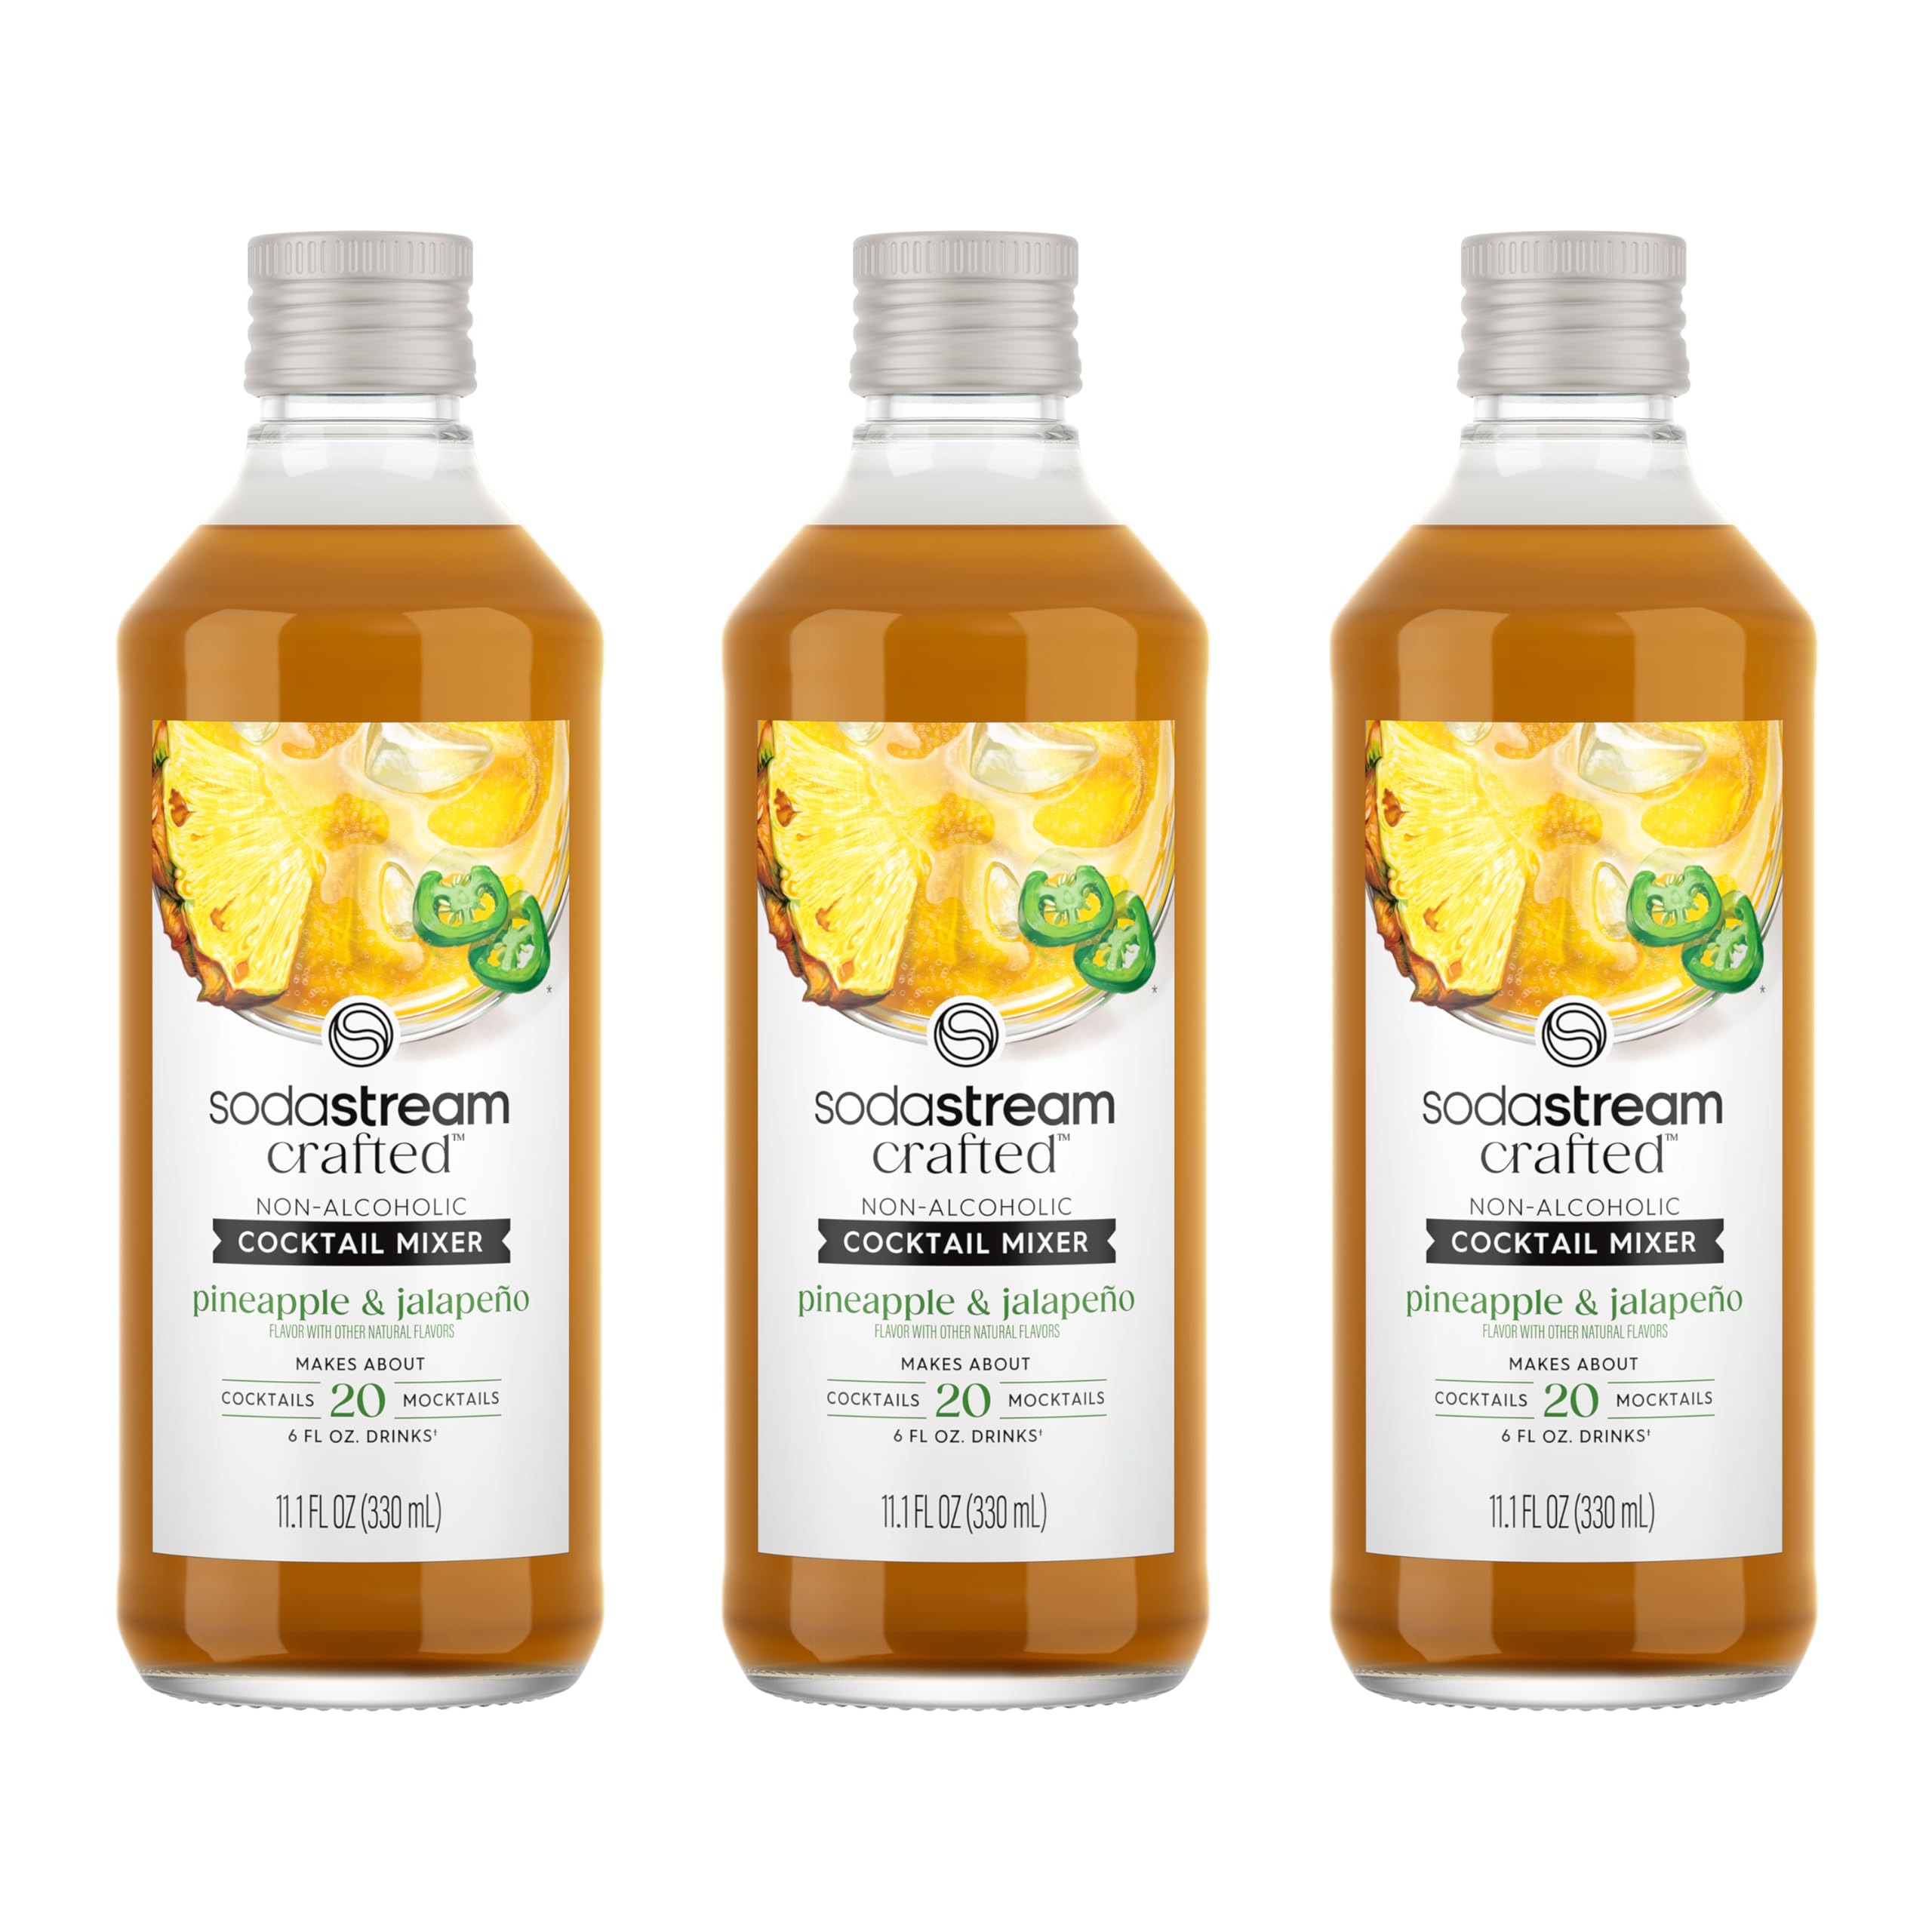
Item Name: SodaStream Crafted Cocktail Mixers: Pineapple Jalapeno Flavor, Non-alcoholic mixers expertly crafted for sparkling cocktails & mocktails, 11.1 FL OZ (Pack of 3)
Bullet Point 1: Elevate your at-home bartending skills and impress your guests with SodaStream Crafted Mixers.
Bullet Point 2: SodaStream Crafted Mixers are hassle-free and easy to use. Simply add to your sparkling water (and a spirit if you wish)!
Bullet Point 3: If you’re looking to enjoy the Pineapple & Jalapeno flavor with a twist, add tequila or any spirit of your choosing, 2-3 slices of jalapeno, and a slice of pineapple for added enjoyment. Drink responsibly.
Bullet Point 4: SodaStream Crafted Mixers comes in three unique and delicious flavor blends: Grapefruit & Elderflower, Peach & Ginger and Pineapple & Jalapen
Bullet Point 5: Each bottle of SodaStream Crafted Mixers Makes about 20 – 6 FL oz. drinks when prepared according to instructions. For more information on how to make the perfect drink, please watch our “how to” video
Bullet Point 6: SodaStream Crafted Mixers do not contain alcohol
Bullet Point 7: Moderate and responsible consumption of alcohol is recommended
Value: 11.1
Unit: Fl Oz

Price: 18.99